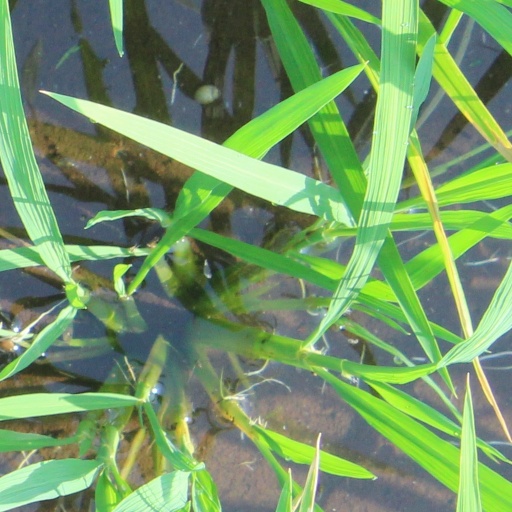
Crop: rice